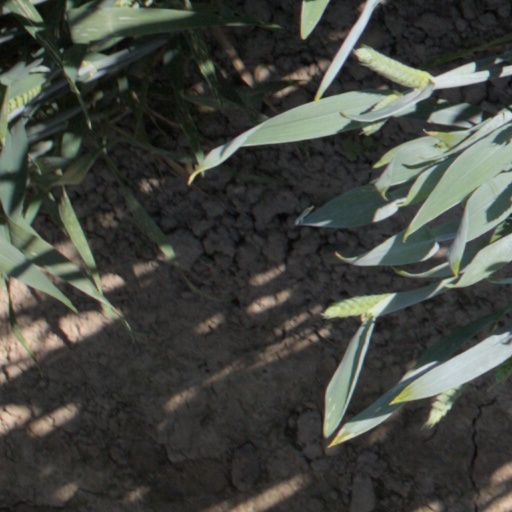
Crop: wheat